Vicinity Centres

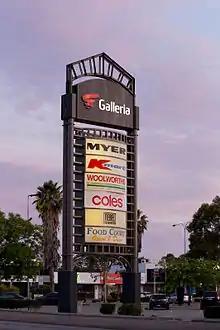
Galleria, Perth

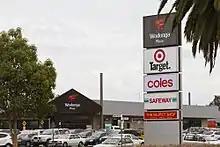
Wodonga Plaza (sold)

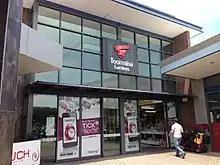
Toormina Gardens (sold)

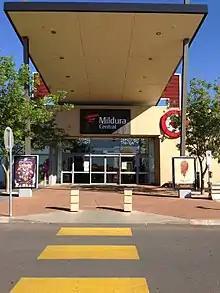
Mildura Central (sold)

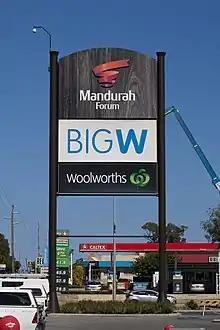
Mandurah Forum

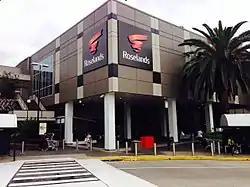
Roselands

Vicinity Limited was established by diversified property construction Jennings Industries on 18 February 1985 as Jennings Properties, and listed on the Australian Securities Exchange. In January 1991, it was renamed Centro Properties. In September 1997, Centro was restructured to become a stapled security structure named Centro Properties Group. Centro was a stapled security comprising one unit in Centro Property Trust (CPT) stapled to one share in Centro Properties Limited (CPL). CPT is the owner of Centro's interests in the properties and CPL, along with its subsidiaries, provides management services to CPT.